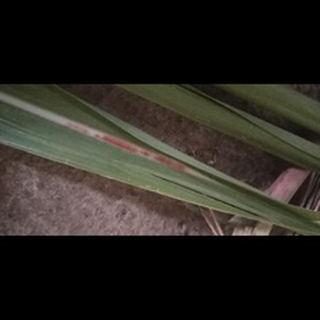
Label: sugarcane_red_rot